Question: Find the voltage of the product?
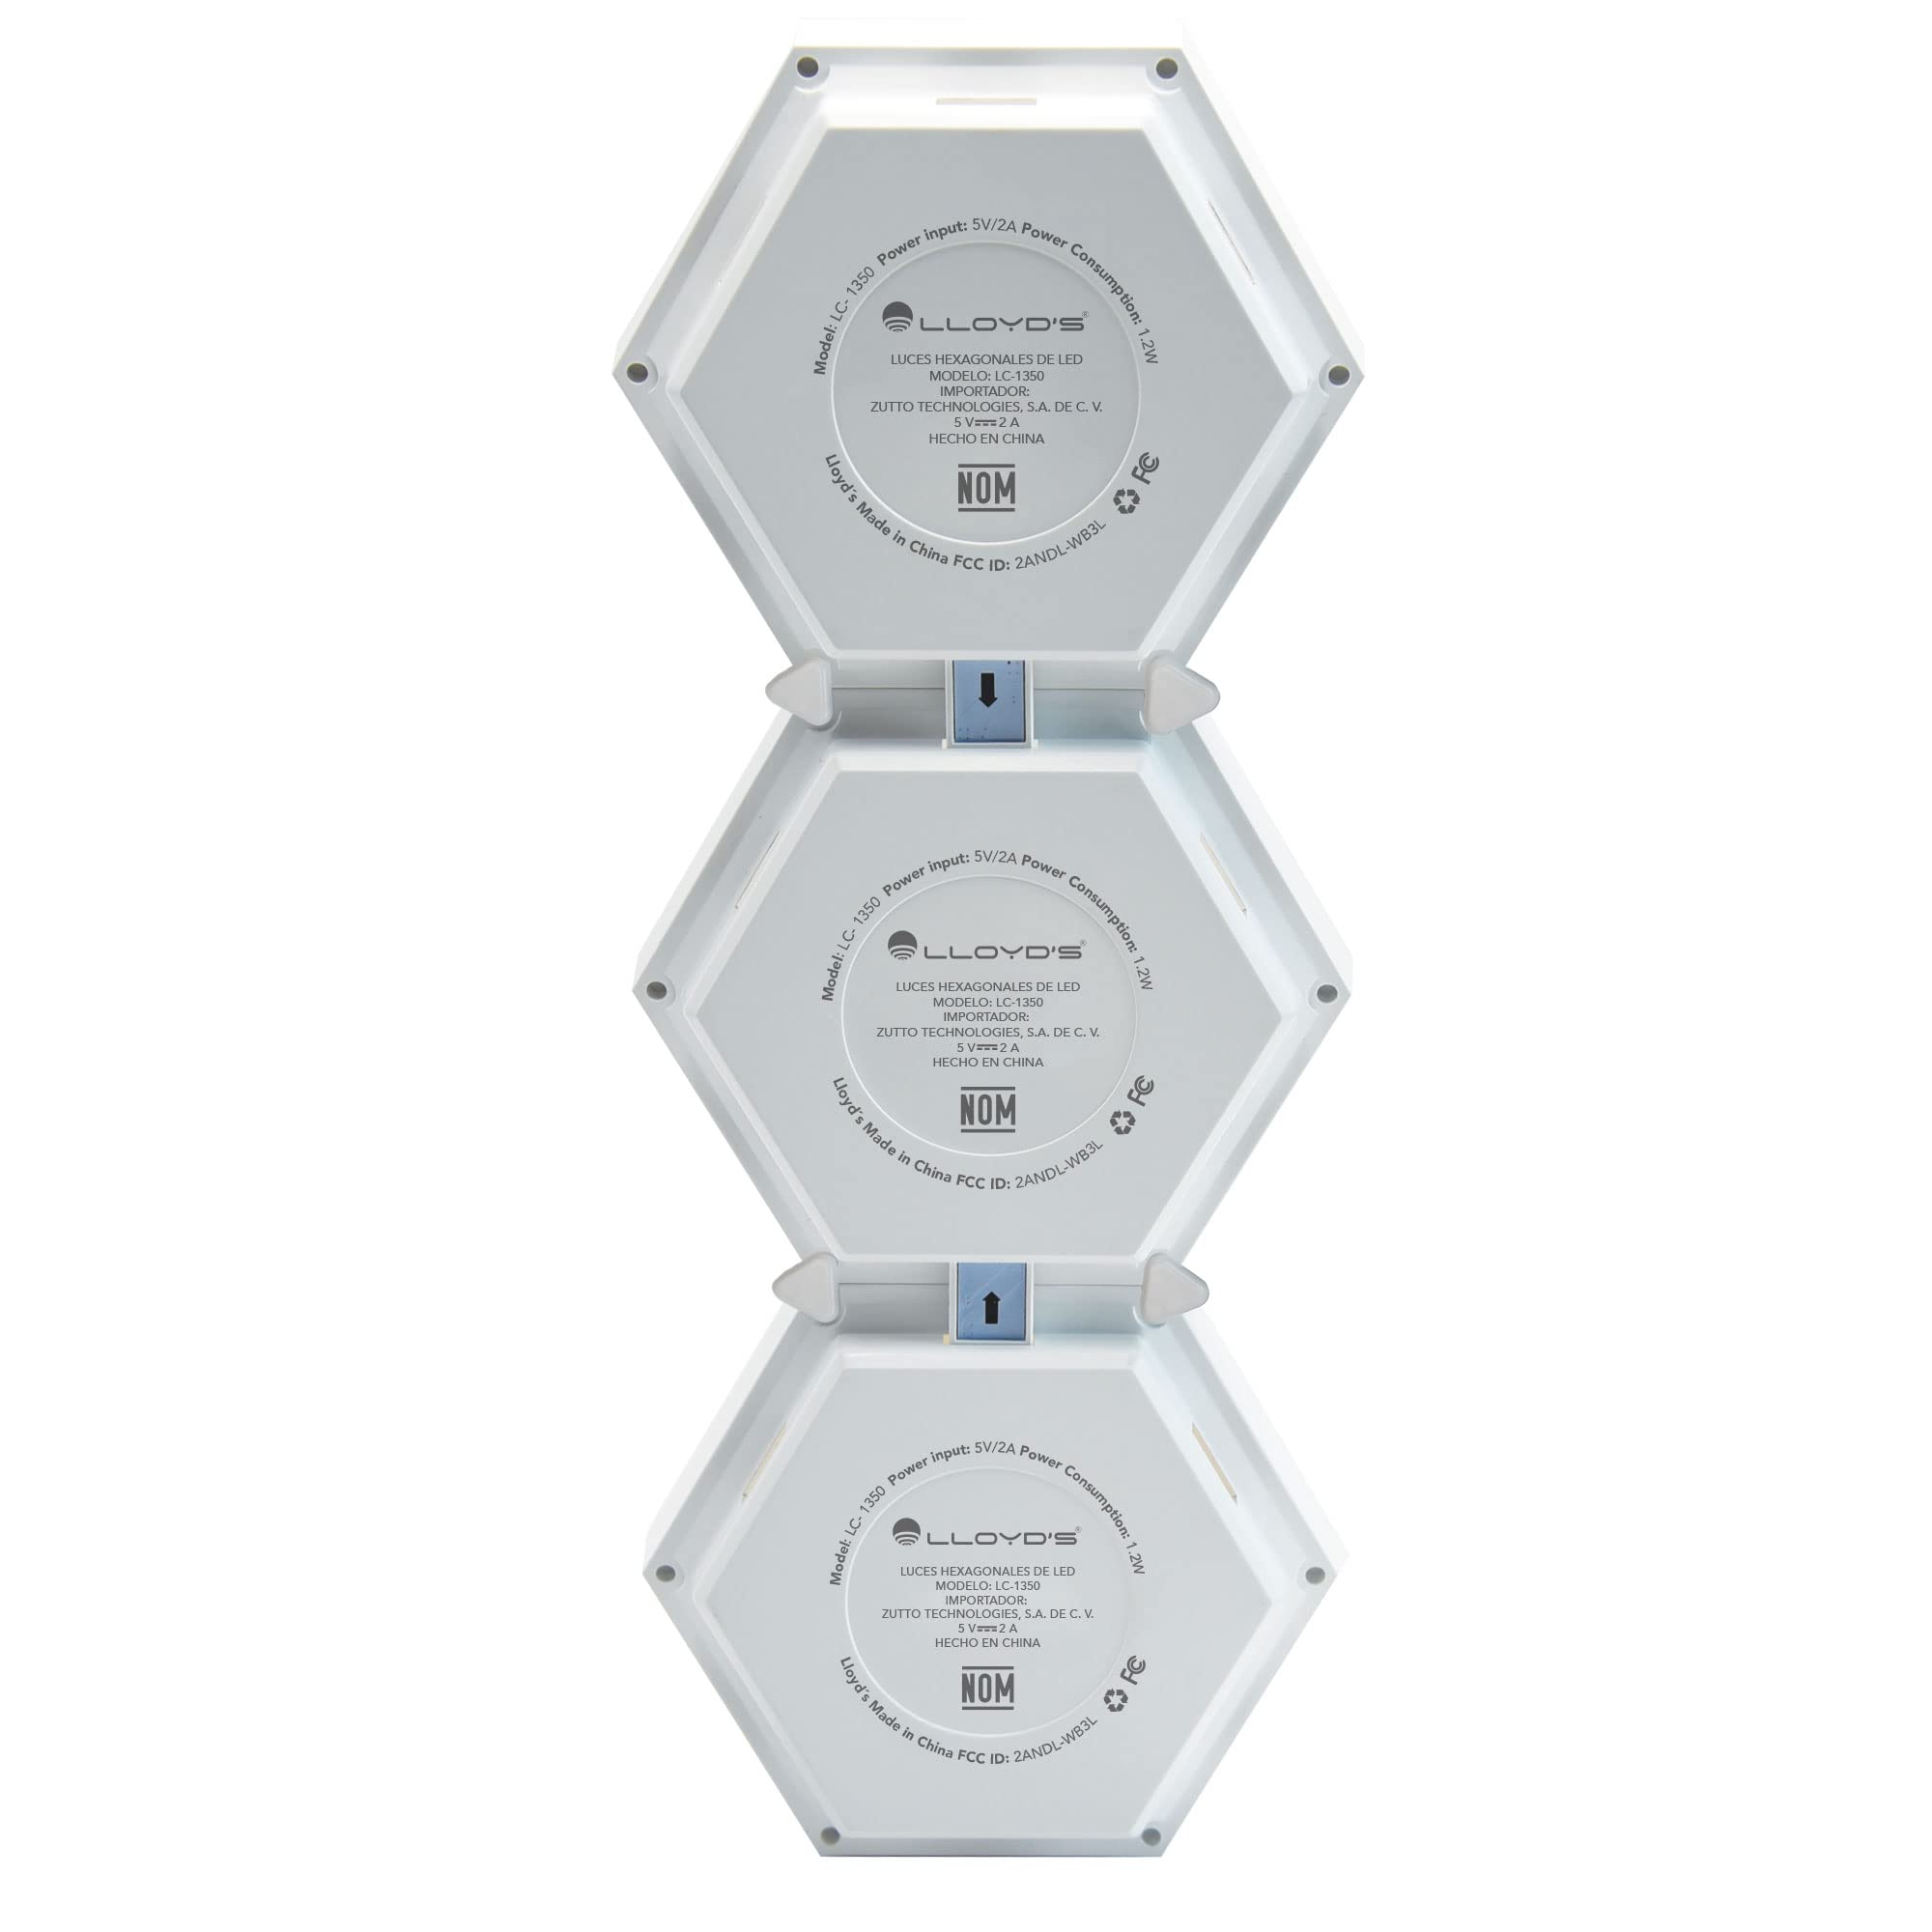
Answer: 5.0 volt